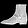
Label: Ankle boot